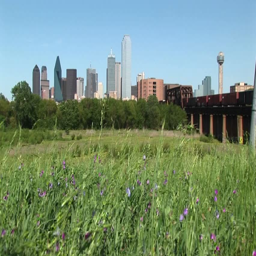
long shot of the city skyline